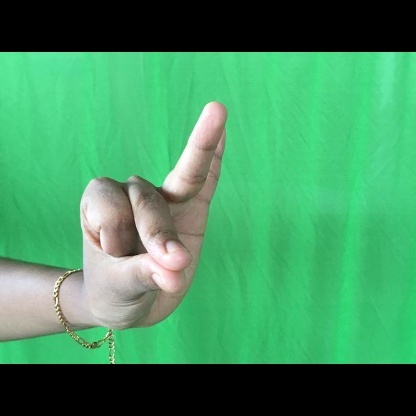
Mudra: Bramaram